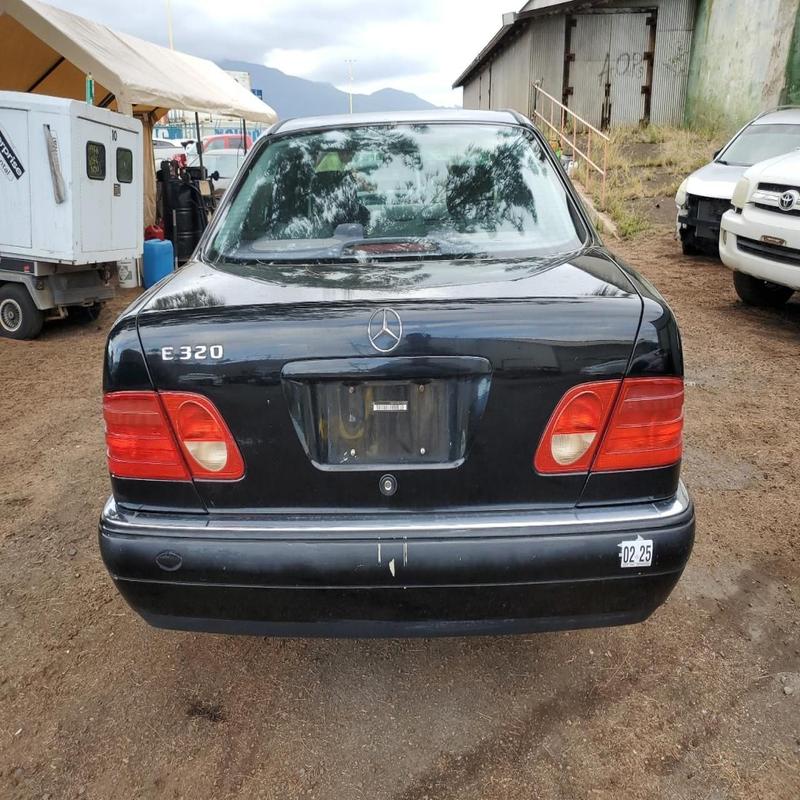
Aucun dommage détecté.
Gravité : aucun